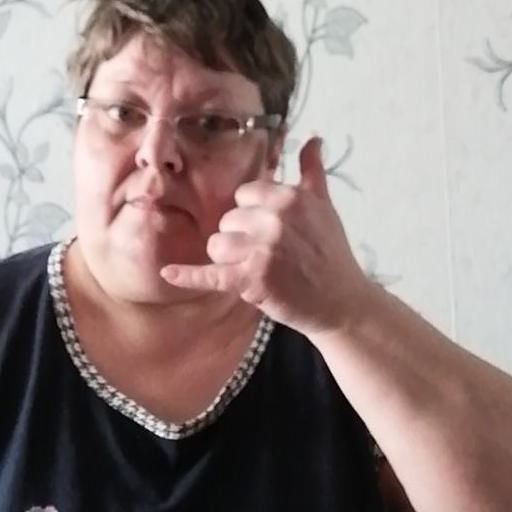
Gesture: call